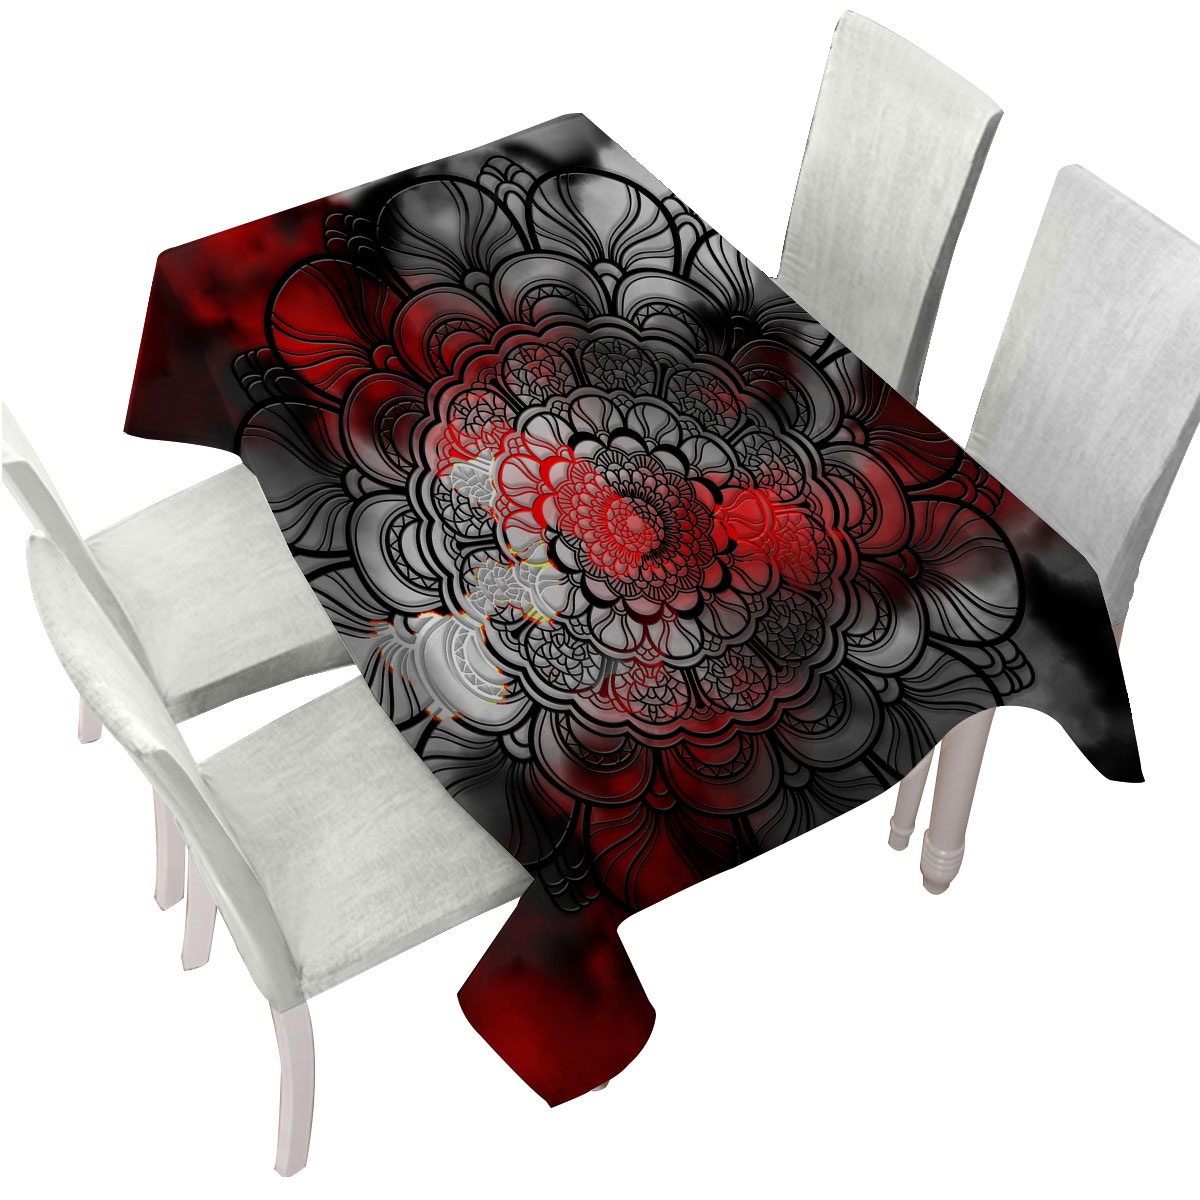
Red and Black Mandala Tablecloth
A tablecloth is a simple decorative item that covers surfaces, typically dining tables. Printed tablecloths are a great way to add a unique and personal touch to your decor. They can also be used as a themed table cover for many occasions, such as birthdays, Thanksgiving, or Christmas. Check out our wide selection of unique designs. We offer a variety of exclusive tablecloths that cannot be found in stores. These are not the usual stock items. Elevate your dining room or outdoor porch with a distinctive table cloth piece that showcases your unique style. Tablecloth features: Made of lightweight polyester fabric. High-quality, vivid print on the front (one side only). Machine washable, as delicate recommended. Available Sizes: ?? • 59x59 in (150x150 cm) • 57x94 in (150x240 cm) • 58x102 in (150x260 cm) All sizes are listed in inches, with centimeter conversions provided. It is recommended to wash before first use.
Brand: Handful of Prints
Category: Home & Garden > Linens & Bedding > Table Linens > Tablecloths